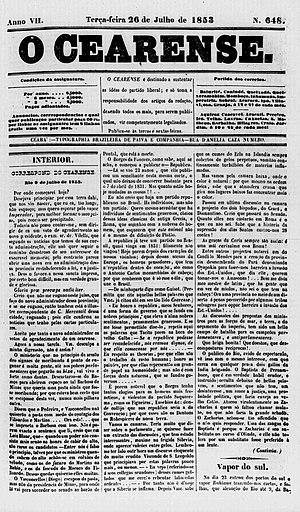
Première page du journal O Cearense, du 26 juillet 1853.